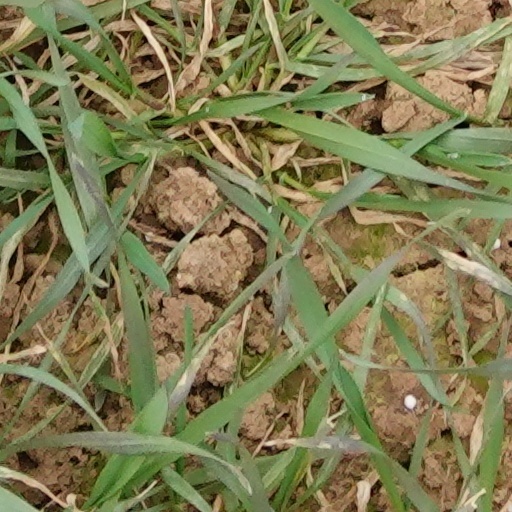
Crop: wheat